Sports in North Carolina

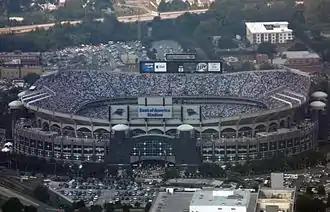
Bank of America Stadium, home of the NFL's Carolina Panthers

North Carolina is home to the Carolina Panthers of the National Football League (NFL) who play their home games at the 75,000-seat Bank of America Stadium in Uptown Charlotte. The Panthers played their first season in 1995 at Memorial Stadium on the campus of Clemson University in neighboring South Carolina. On February 1, 2004, the Panthers played in Super Bowl XXXVIII, and on February 7, 2016, they played in Super Bowl 50. The Panthers were not North Carolina's first foray into professional football though; in the mid-1970s, the Hornets of the World Football League called American Legion Memorial Stadium in Charlotte home.